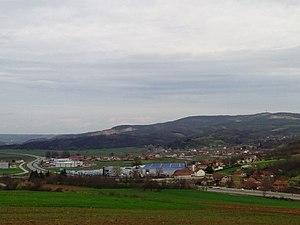
Žirovnica est un village de Serbie situé dans la municipalité de Batočina, district de Šumadija. Au recensement de 2011, il comptait 742 habitants.